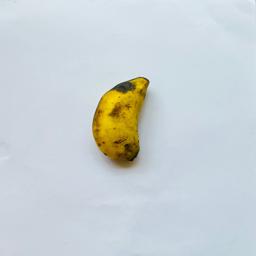
Banana variety: Sabri Kola